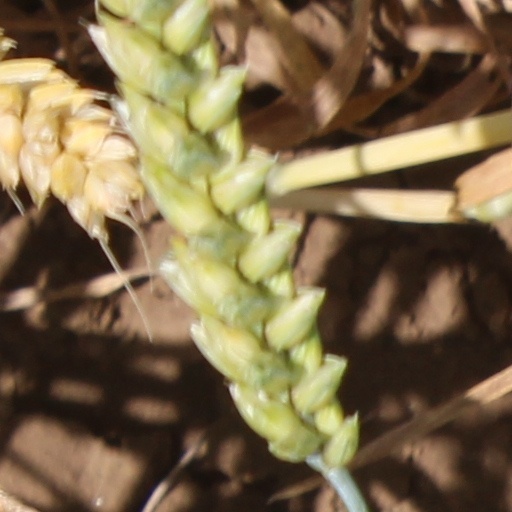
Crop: wheat